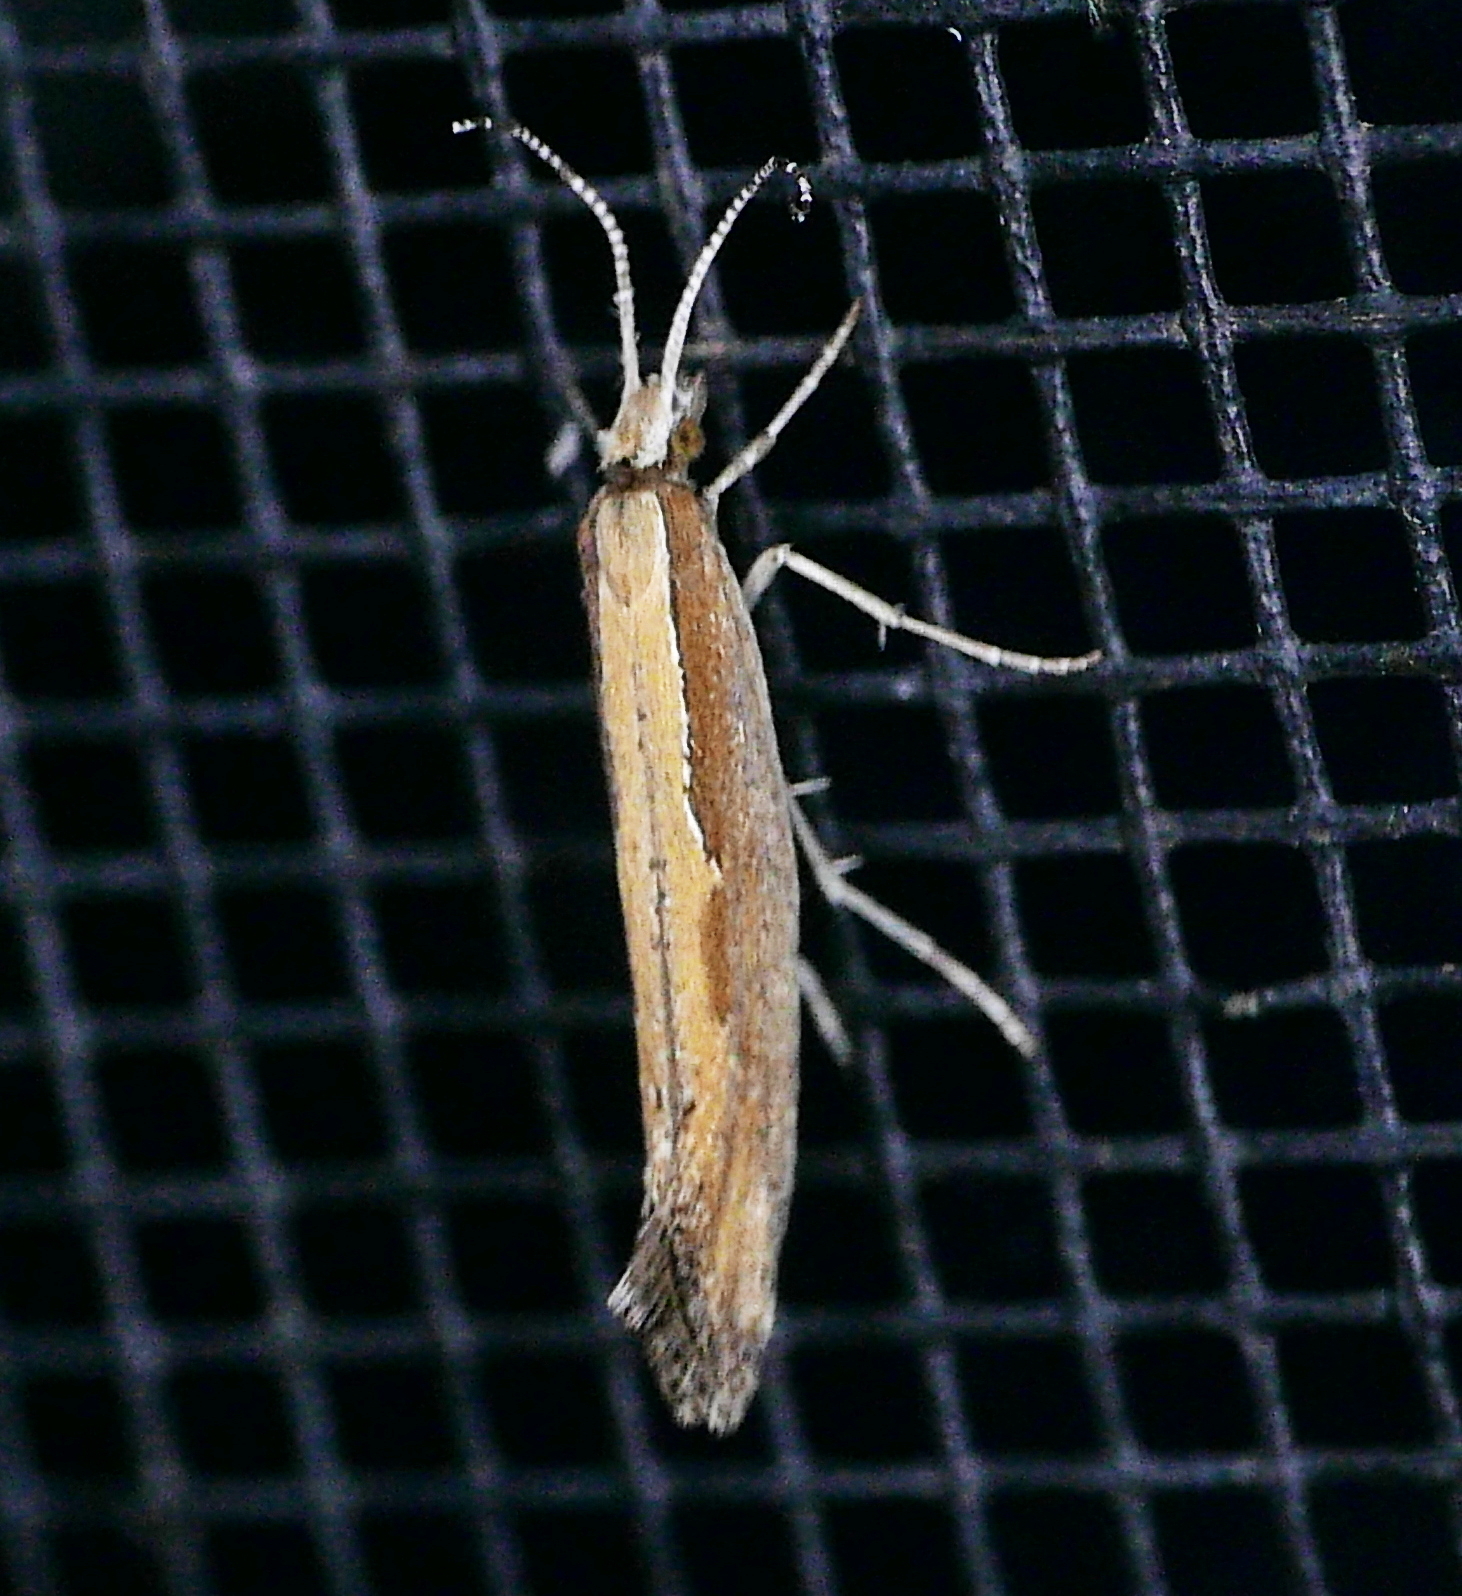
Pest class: diamondback_moth